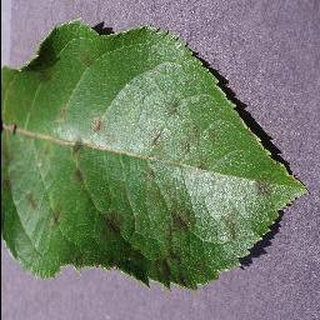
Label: apple_apple_scab